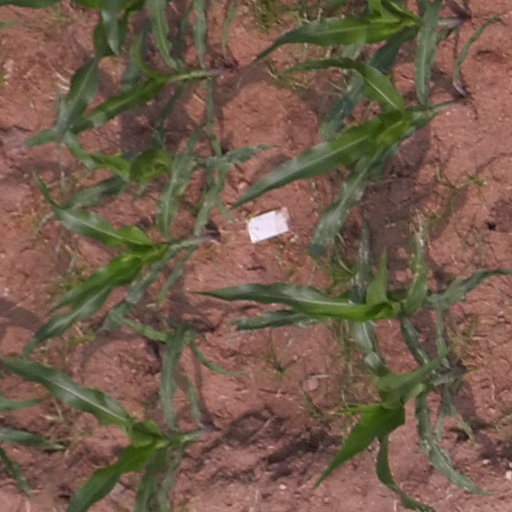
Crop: maize; corn